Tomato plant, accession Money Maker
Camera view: bottom (45 deg); turntable rotation: 300 degrees
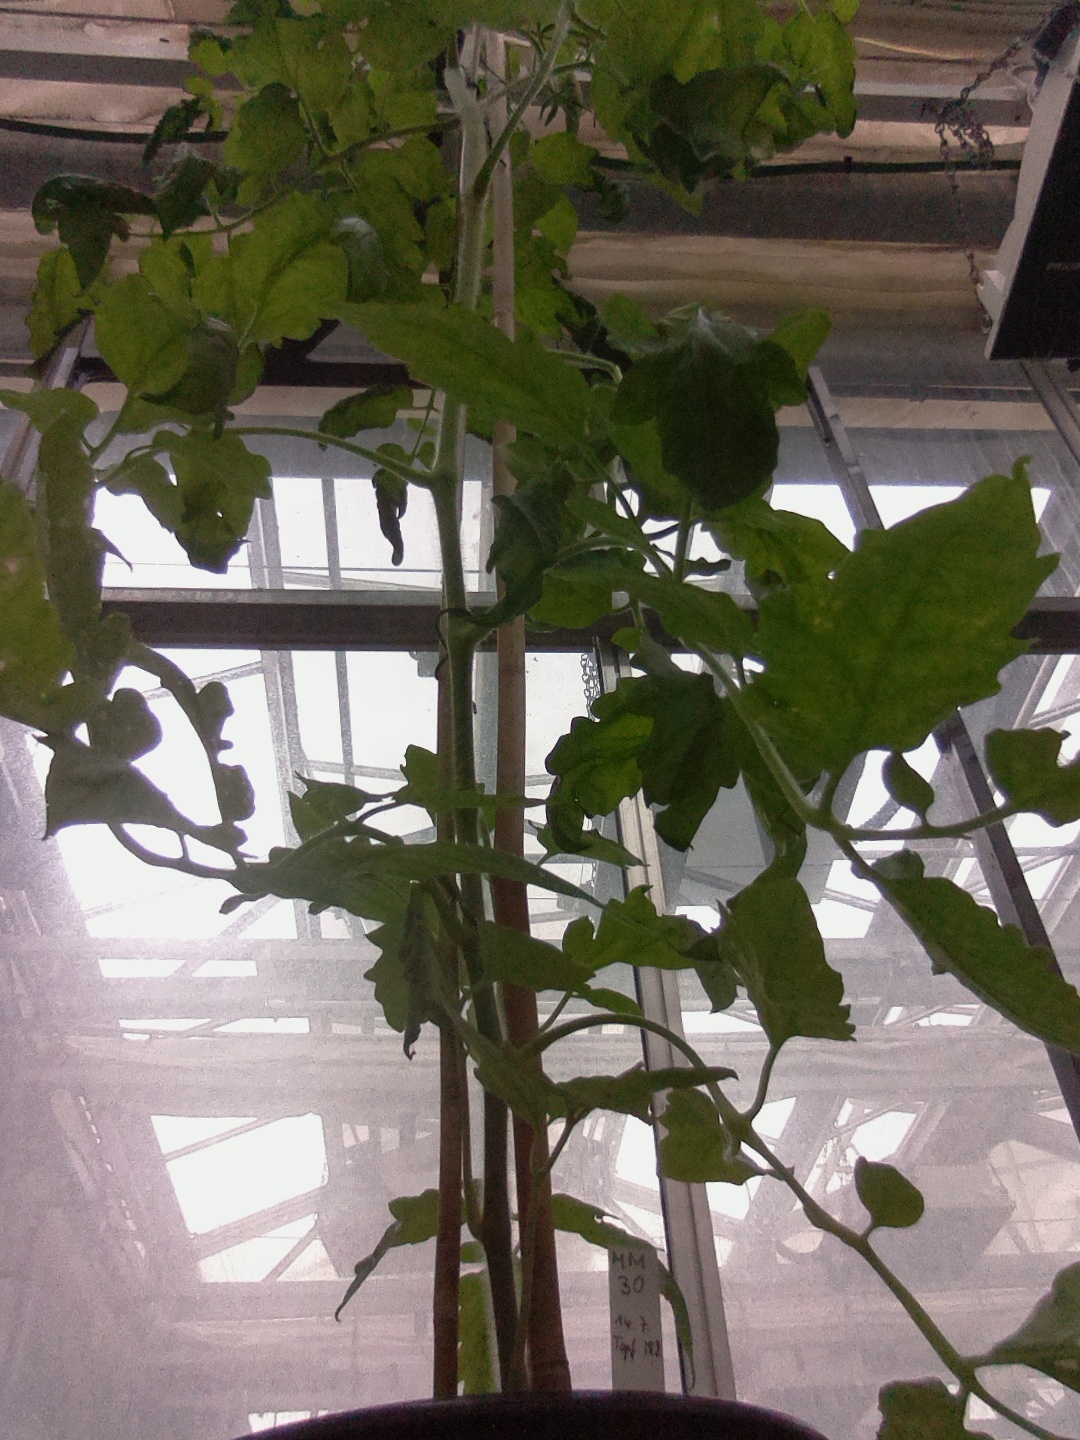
BBCH growth stage 70: Fruits at the main stem or branches visibles